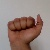
The image shows a hand gesture representing the letter 'A' in Indian Sign Language.